Canadian Confederation

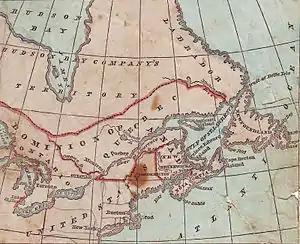
Map of the Eastern British Provinces in North America at the time of Canadian Confederation, 1867

Following the Rebellions of 1837, Lord Durham in his Durham Report, recommended Upper and Lower Canada be joined as the Province of Canada and the new province should have a responsible government. As a result of Durham's report, the British Parliament passed the Act of Union 1840, and the Province of Canada was formed in 1841. The new province had two parts: Canada West (the former Upper Canada, today's Ontario) and Canada East (the former Lower Canada, today's Quebec). Governor General Lord Elgin granted ministerial responsibility in 1848, first to Nova Scotia and then to the Province of Canada. Later, the British parliament extended responsible government to Prince Edward Island (1851), New Brunswick (1854), and Newfoundland (1855).